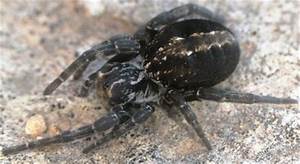
Label: ragno